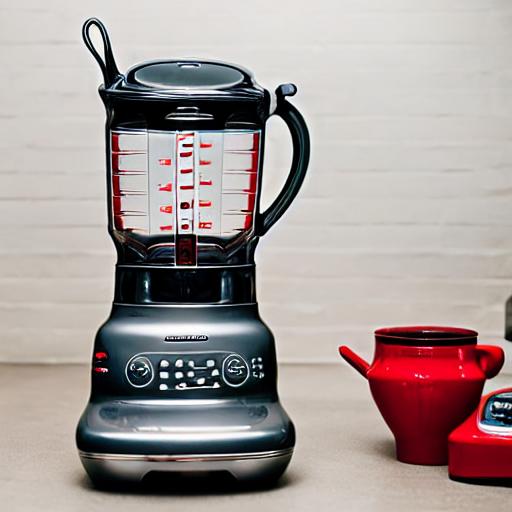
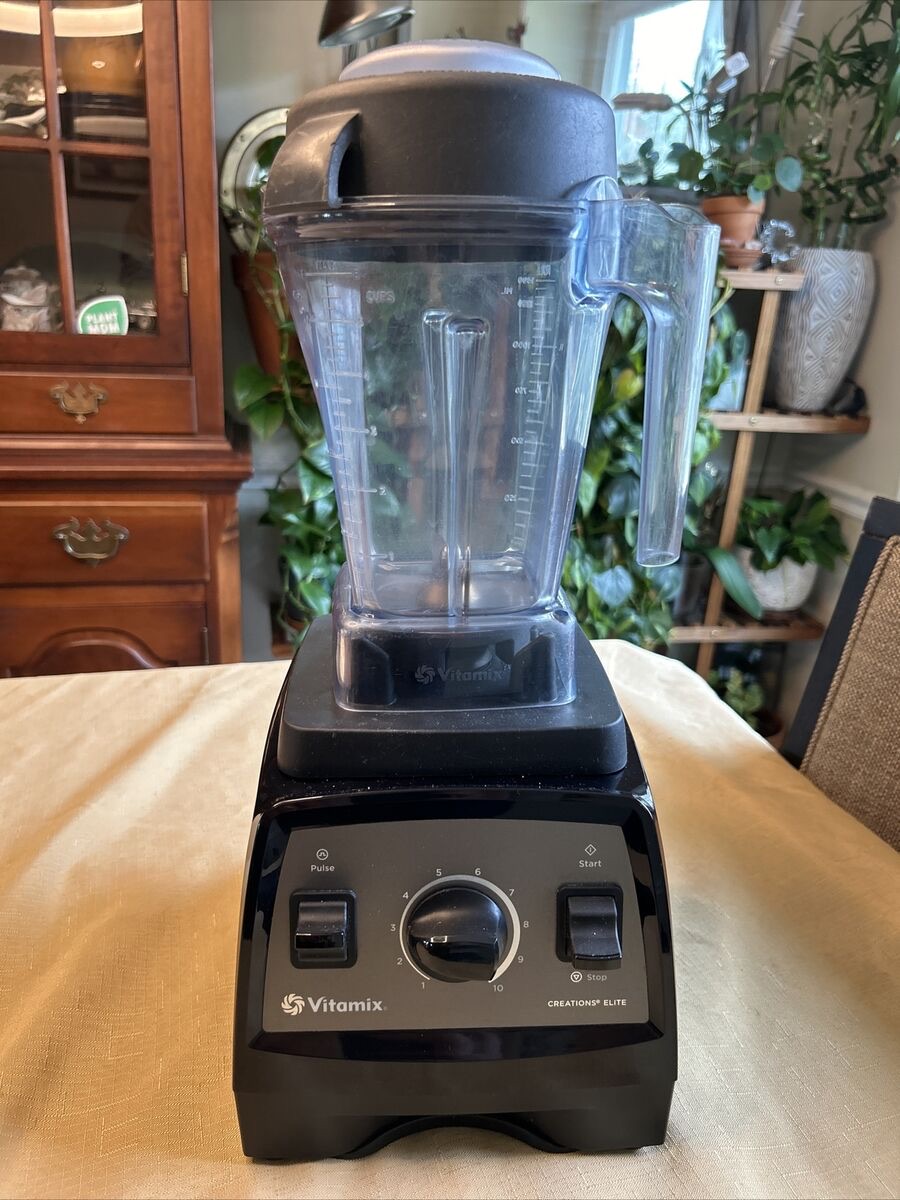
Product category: items_blender
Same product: no